Gopaldas Shankarlal Agrawal

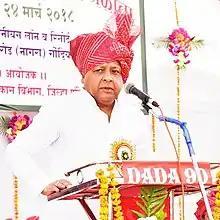
Agrawal during March 2018

Gopaldas Shankarlal Agrawal was a member of the 13th Maharashtra Legislative Assembly. He represented the Gondiya Assembly constituency and is a member of the Indian National Congress.